Edward O'Hare

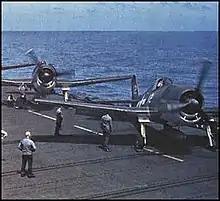
Grumman F6F-3 Hellcats preparing for take-off

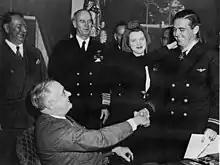
Medal of Honor presentation on April 21, 1942: President Roosevelt, Frank Knox, Secretary of the Navy (behind FDR), Admiral Ernest King, Edward O'Hare and his wife Rita

On October 10, 1943, O'Hare flew with VF-6 again in the airstrikes against Wake Island. On this mission, the future ace Lt.(jg) Alex Vraciu was his wingman – both Butch and Vraciu shot down one enemy plane that day. When they came across an enemy formation Butch took the outside aeroplane and Vraciu took the inside plane. Butch went below the clouds to get a Japanese Mitsubishi Zero and Vraciu lost him, so Vraciu kept an eye on a second Zero that went to Wake Island and landed. Vraciu strafed the Zero on the ground, then saw a "Betty" bomber and shot it down. Upon returning to the carrier, O'Hare asked Vraciu where he went and Vraciu knew then that he should have definitely stayed with his leader. Alex Vraciu later said after the war, "O'Hare taught many of the squadron members little things that would later save their lives. One example was to swivel your neck before starting a strafing run to make sure enemy fighters were not on your tail." Vraciu also learned from O'Hare the "high side pass" used for attacking the G4M "Betty" bombers. The high side technique was used to avoid the lethal 20 mm fire of the "Betty"s tail gunner. The Wake Island raid would be the last occasion Butch would lead VF-6 in battle. According to orders dated September 17, 1943, October found O'Hare as Commander Air Group (CAG) commanding Air Group Six, embarked on USS "Enterprise". Functioning as CAG, O'Hare was given command of the entire "Enterprise" air group: Grumman F6F Hellcat fighters, Douglas SBD Dauntless dive bombers, Grumman TBF Avenger torpedo bombers and 100 pilots.